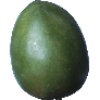
Label: Mango 1